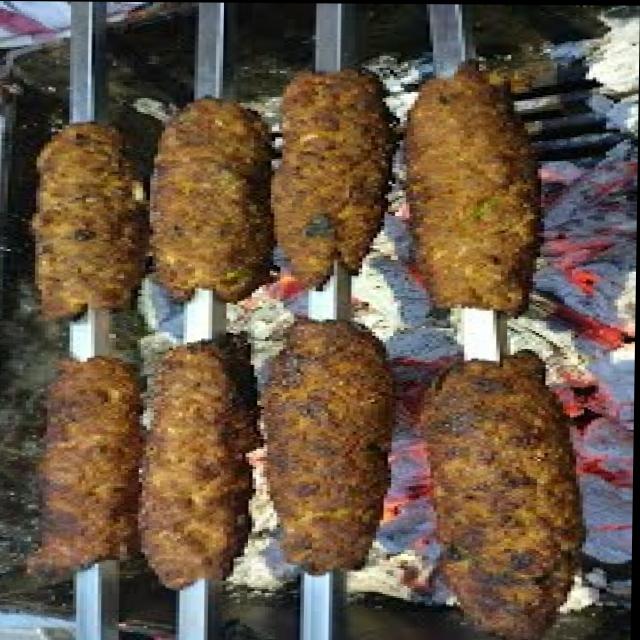
Dish: kebab